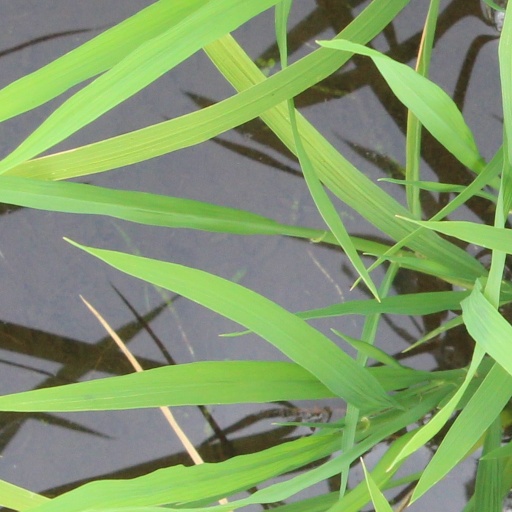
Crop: rice